Malá Strana

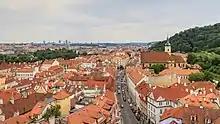
View of Malá Strana from St. Nicholas Church

Malá Strana was founded by the King Ottokar II of Bohemia in 1257. As a royal town (a town founded by the king) it got many privileges. It was created by amalgamating a number of settlements beneath the Prague Castle into a single administrative unit. The original residents were expelled and mostly German craftsmen and merchants were invited by the king. Even though the city was royal, the king did not master the city as a whole.